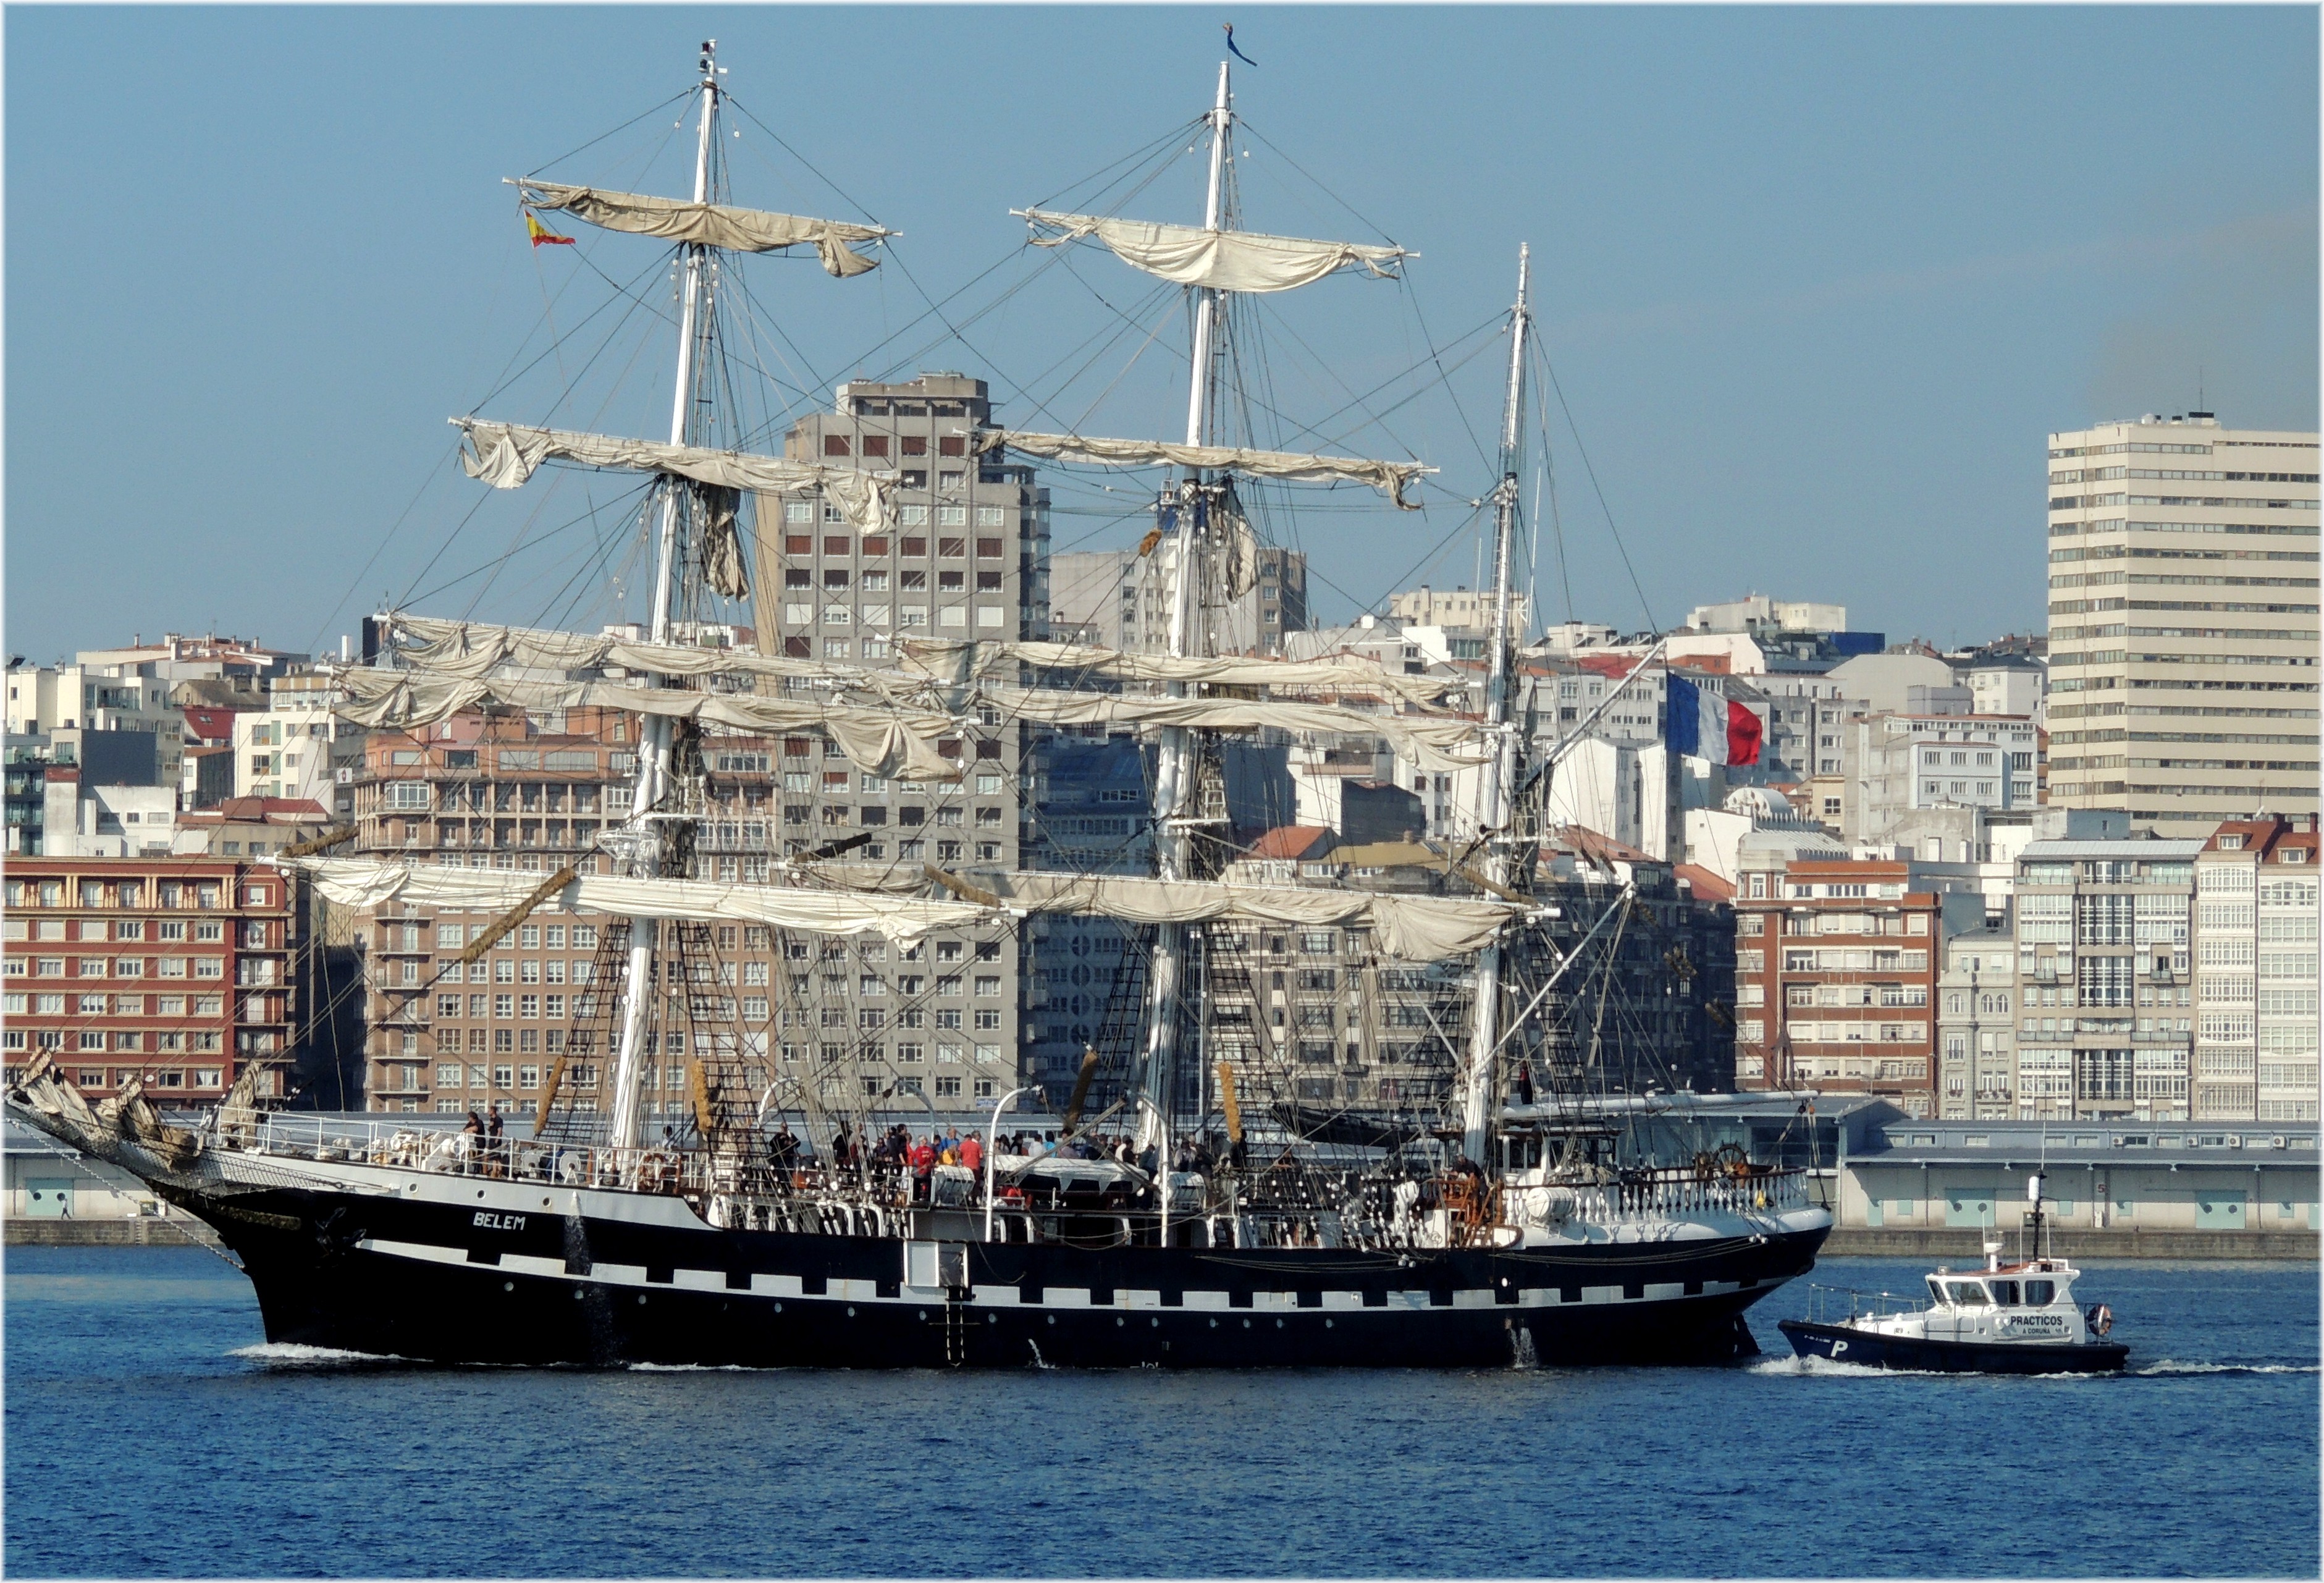
sea, water, boat, ship, europe, vehicle, mast, harbor, vela, spain, espagne, europa, mar, agua, galicia, naves, espanha, transporte, watercraft, windjammer, espana, frigate, galiza, auga, maquinas, corunna, galice, navegar, navegacion, veleros, barcos, navios, lacoruna, sailing ship, fishing vessel, acoru a, coru a, flagship, navegando, bergantin, enbarcaciones, training ship, tall ship, galleon, ship of the line, caravel, brigantine